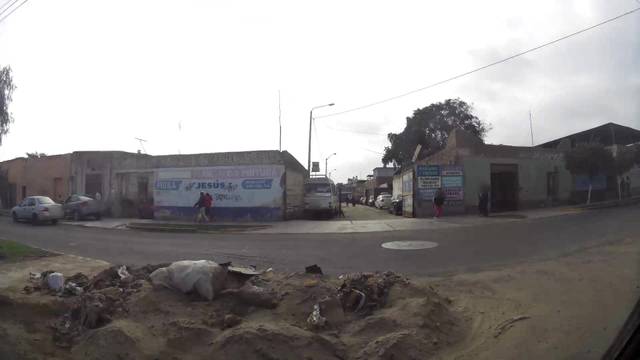
Region: Peru
Coordinates: -8.104, -79.025